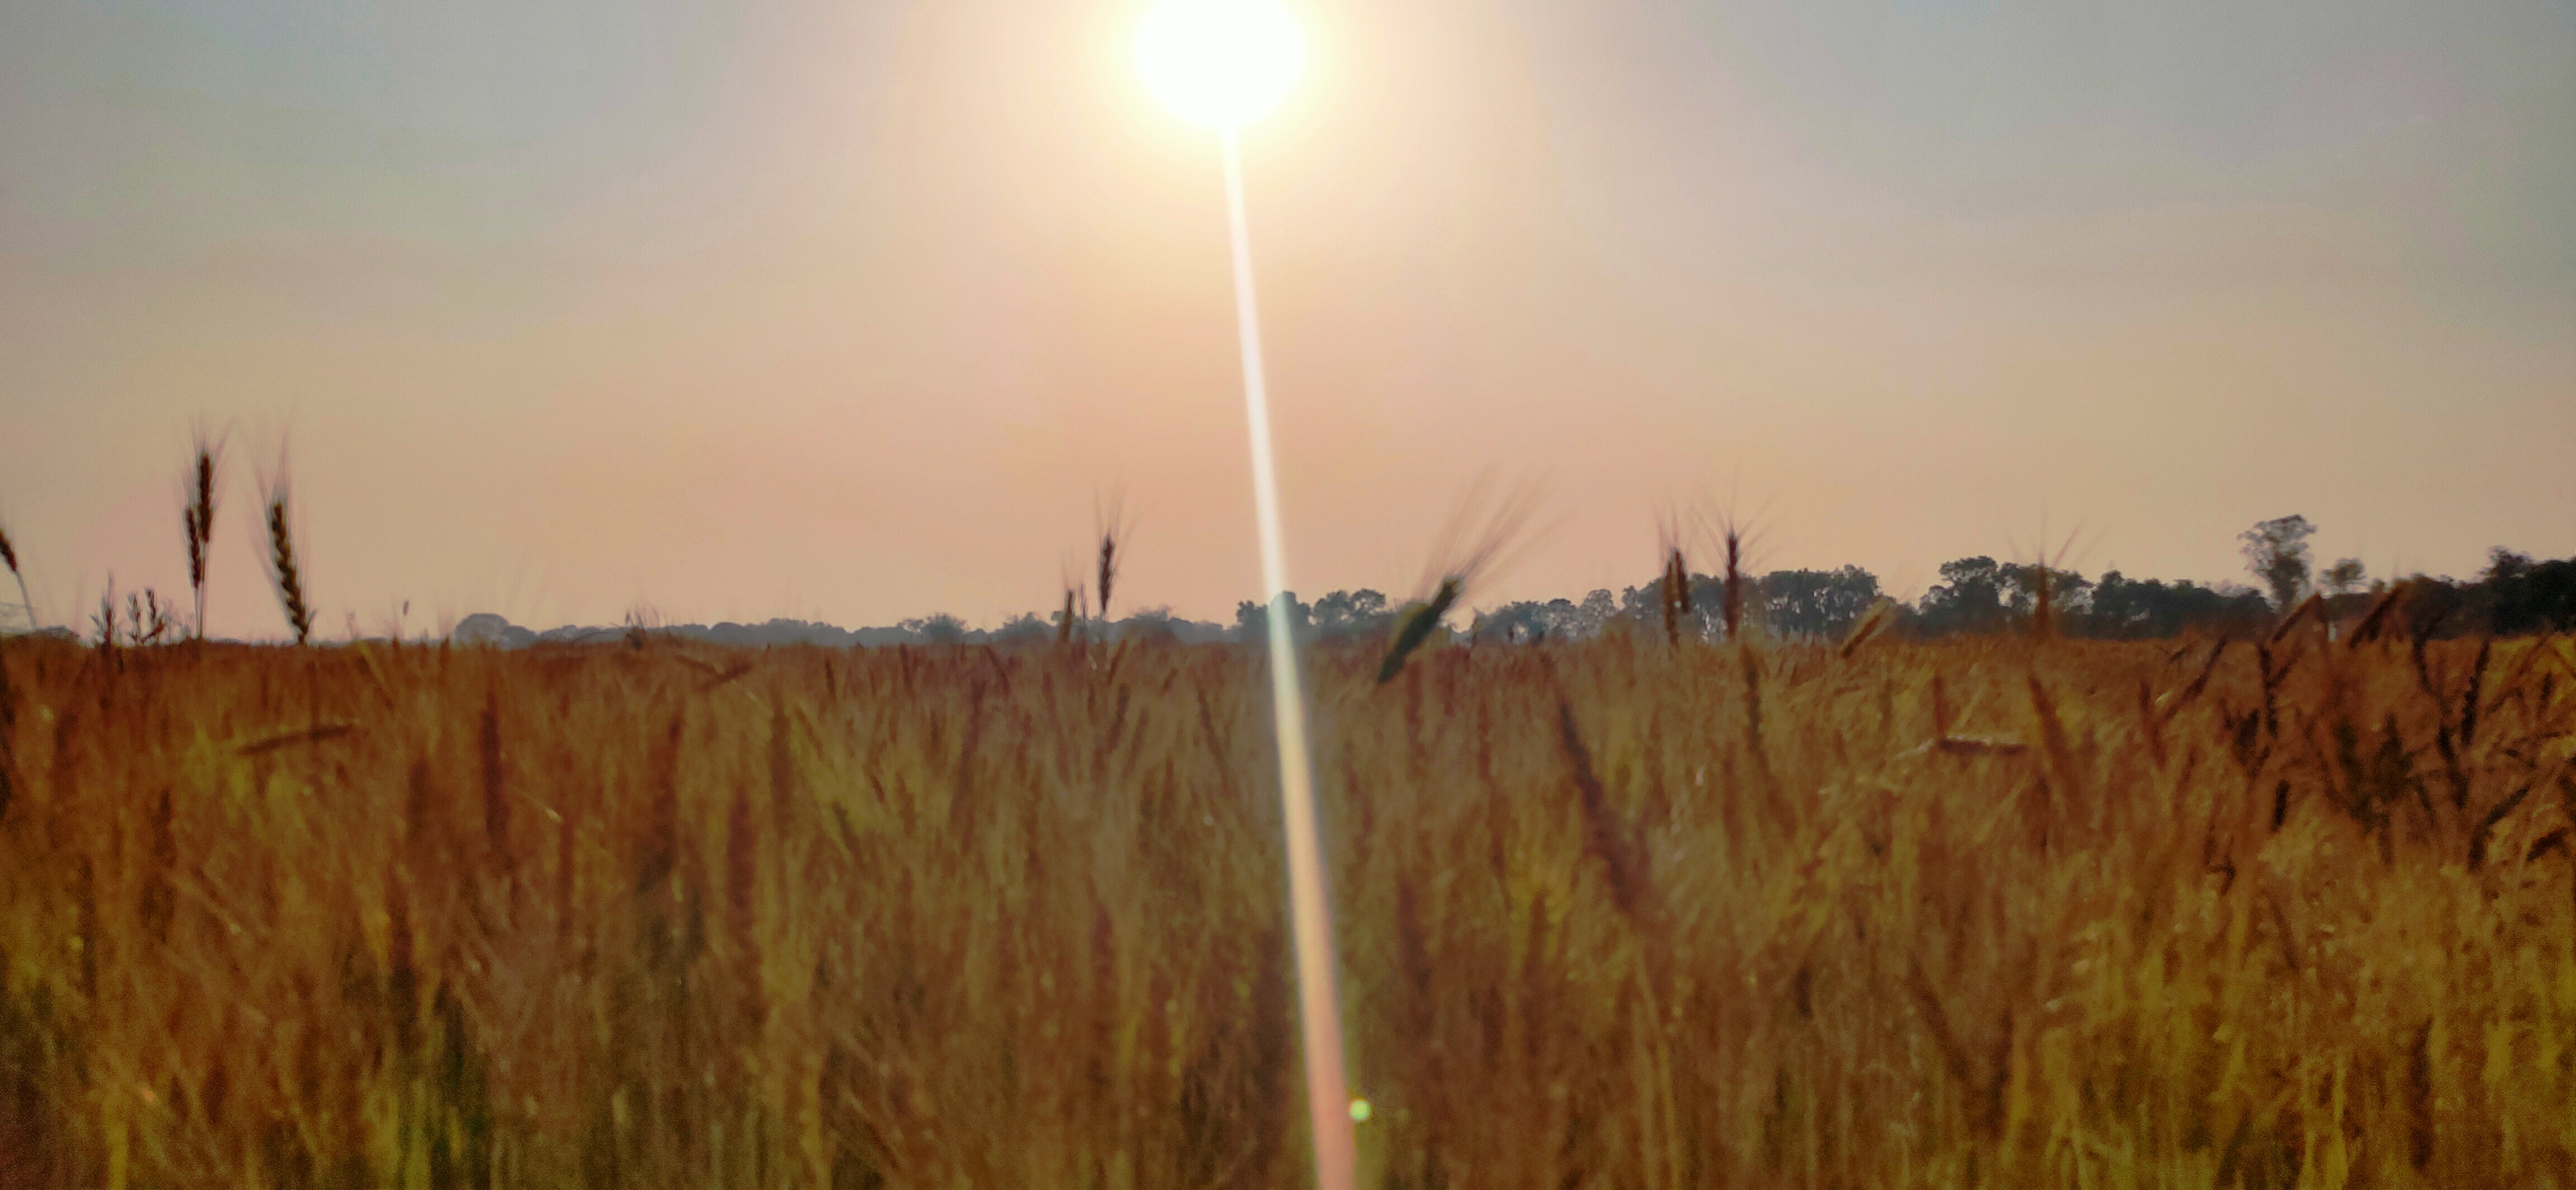
wheat, field, grass family, grass, prairie, plant, straw, ecoregion, sky, crop, grassland, sunlight, grain, food grain, rye, phragmites, agriculture, poales, wind, sun, plain, hordeum, plant stem